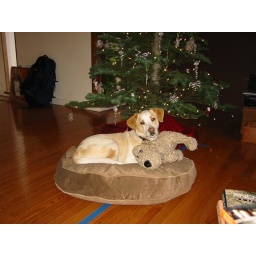
Zach by Christmas tree with new stuffed animal toy